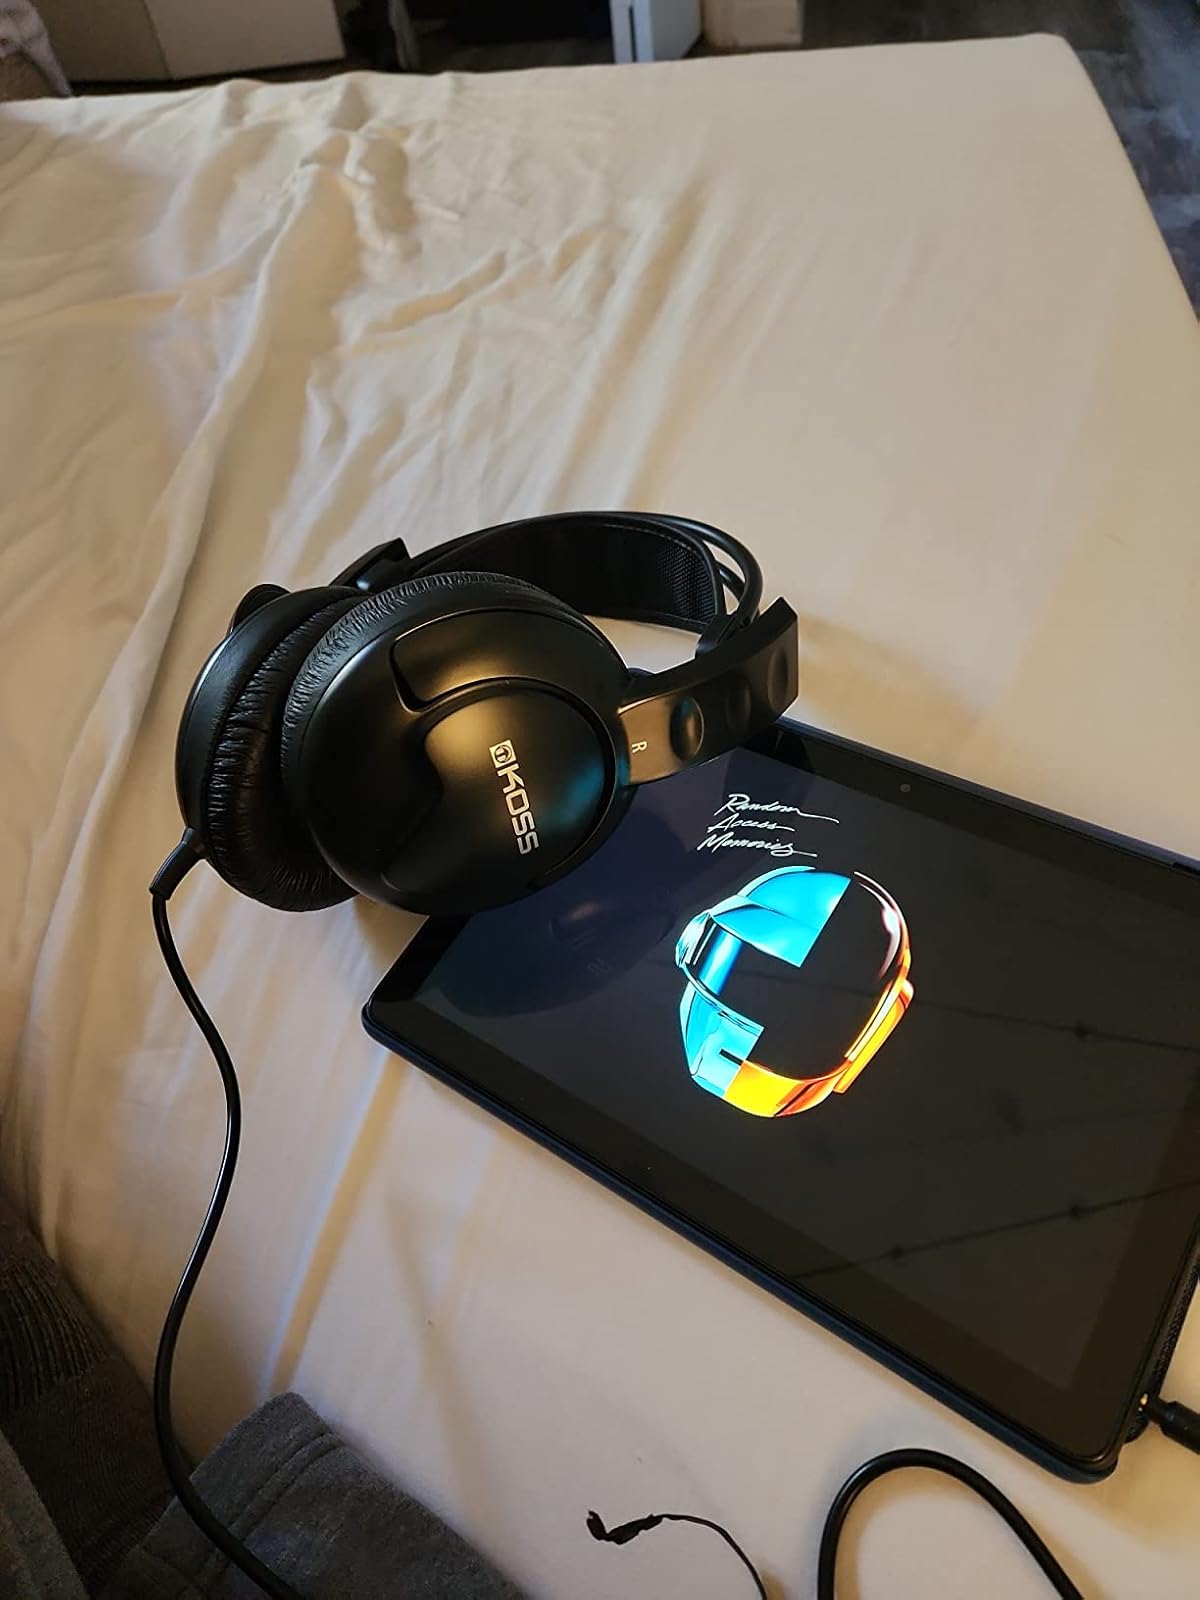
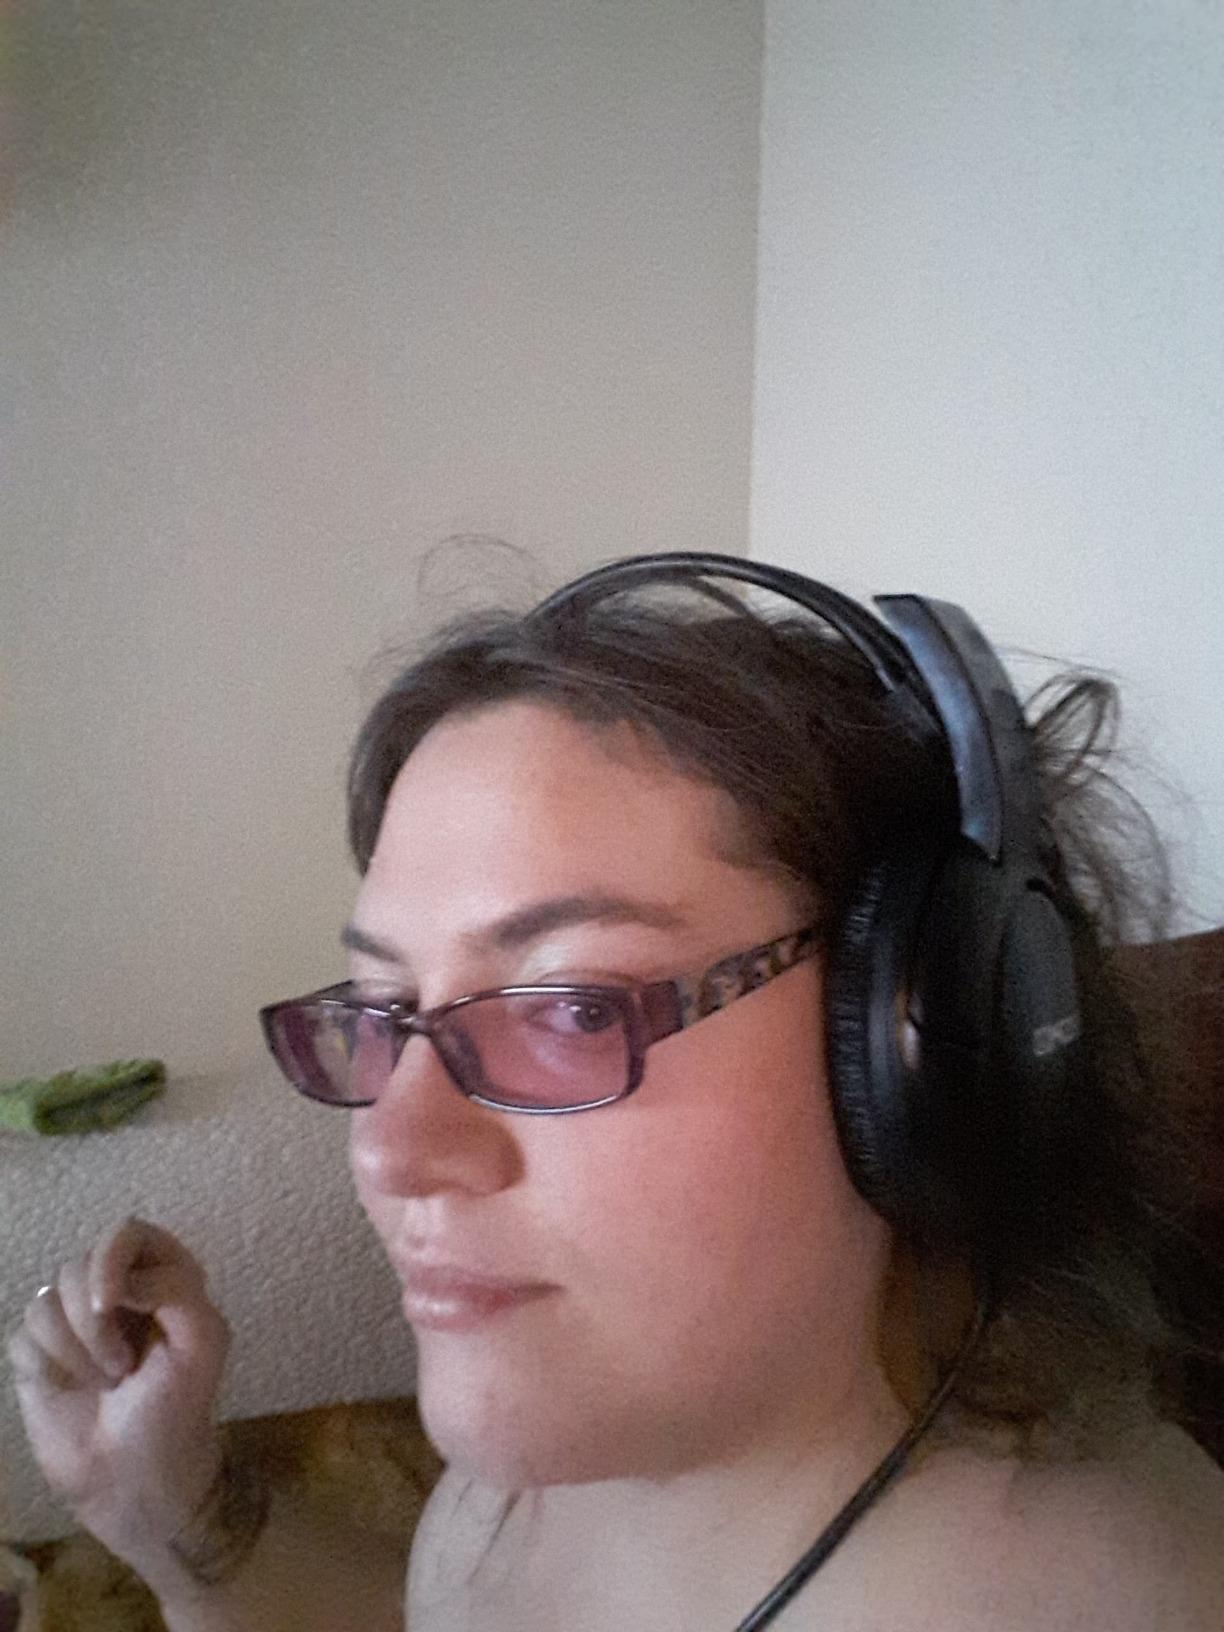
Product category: headphones
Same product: yes